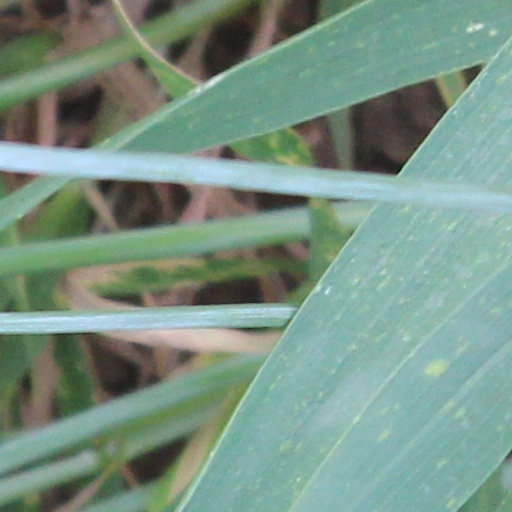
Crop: wheat